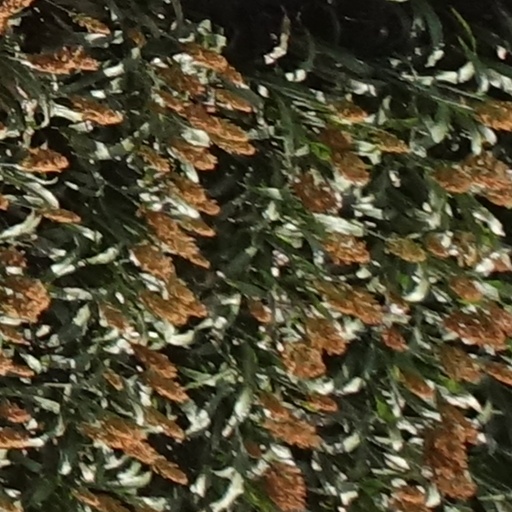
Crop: sorghum